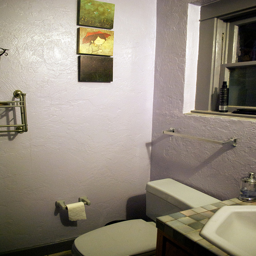
The bathroom is almost out of toilet paper.
A bathroom showing a toilet with a towel rack above it.
a bathroom with three small pictures on the wall above a toilet next to a sink and a small window.
A bathroom with a toilet, sink and artwork.
A view of white toilet and part of a bathroom sink.